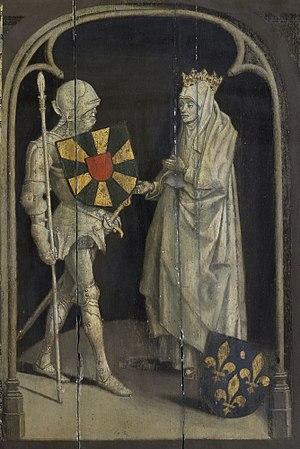
Judith de France fut deux fois reine de Wessex, puis comtesse de Flandre par ses mariages successifs.